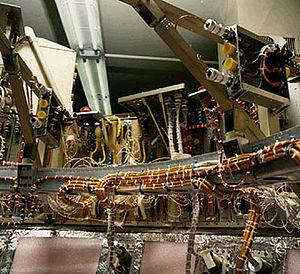
Cassini est une sonde spatiale de la NASA pour les besoins de la mission Cassini-Huygens qui a pour but l'étude de la planète Saturne, de ses satellites et de ses anneaux. Lancée dans l'espace le 15 octobre 1997 de Cap Canaveral par une fusée Titan IV-Centaur, elle a commencé sa mission dans le système saturnien le 1ᵉʳ juillet 2004 et l'a achevée le 15 septembre 2017 en plongeant dans l'atmosphère de Saturne. La sonde a été construite par le Jet Propulsion Laboratory avec des contributions de l'Agence spatiale européenne, de l'Agence spatiale italienne ainsi que celles de nombreux laboratoires de recherche et universités américaines et internationales pour les instruments scientifiques. Elle transporte le petit atterrisseur Huygens qui s'est posé sur la surface de Titan en 2004.